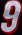
Number: 9